Aaron Slegers

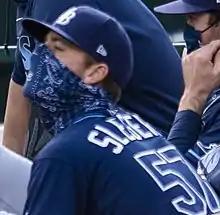
Slegers with the Rays in 2020

Aaron Allan Slegers (born September 4, 1992) is an American former professional baseball pitcher. He played college baseball at Indiana University Bloomington for the Indiana Hoosiers and in Major League Baseball (MLB) for the Minnesota Twins, Tampa Bay Rays, and Los Angeles Angels.